Caravan Head Bushland Reserve

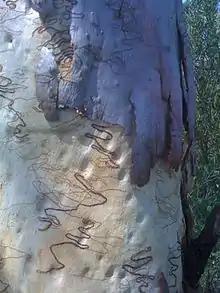
"Eucalyptus haemastoma" (Scribbly gum) (detail)

Caravan Head Bushland Reserve is a reserve of approximately 2.2ha located in Sutherland Shire, southern Sydney, in the state of New South Wales, Australia.